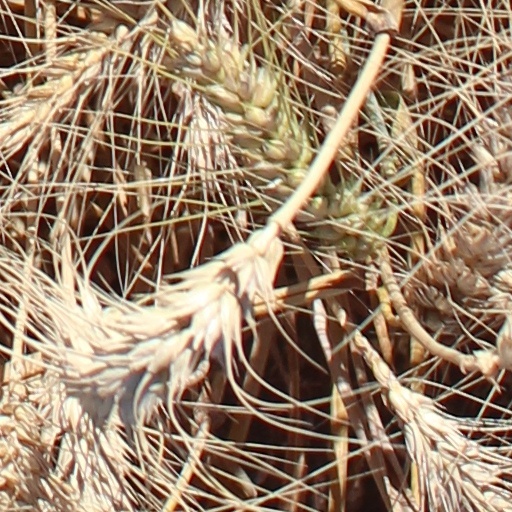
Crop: wheat